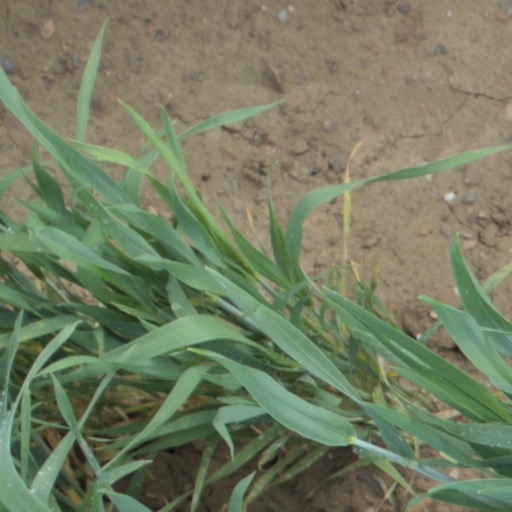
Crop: wheat